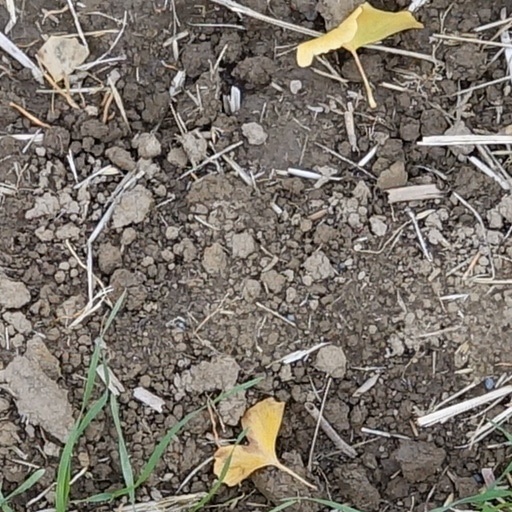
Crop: wheat